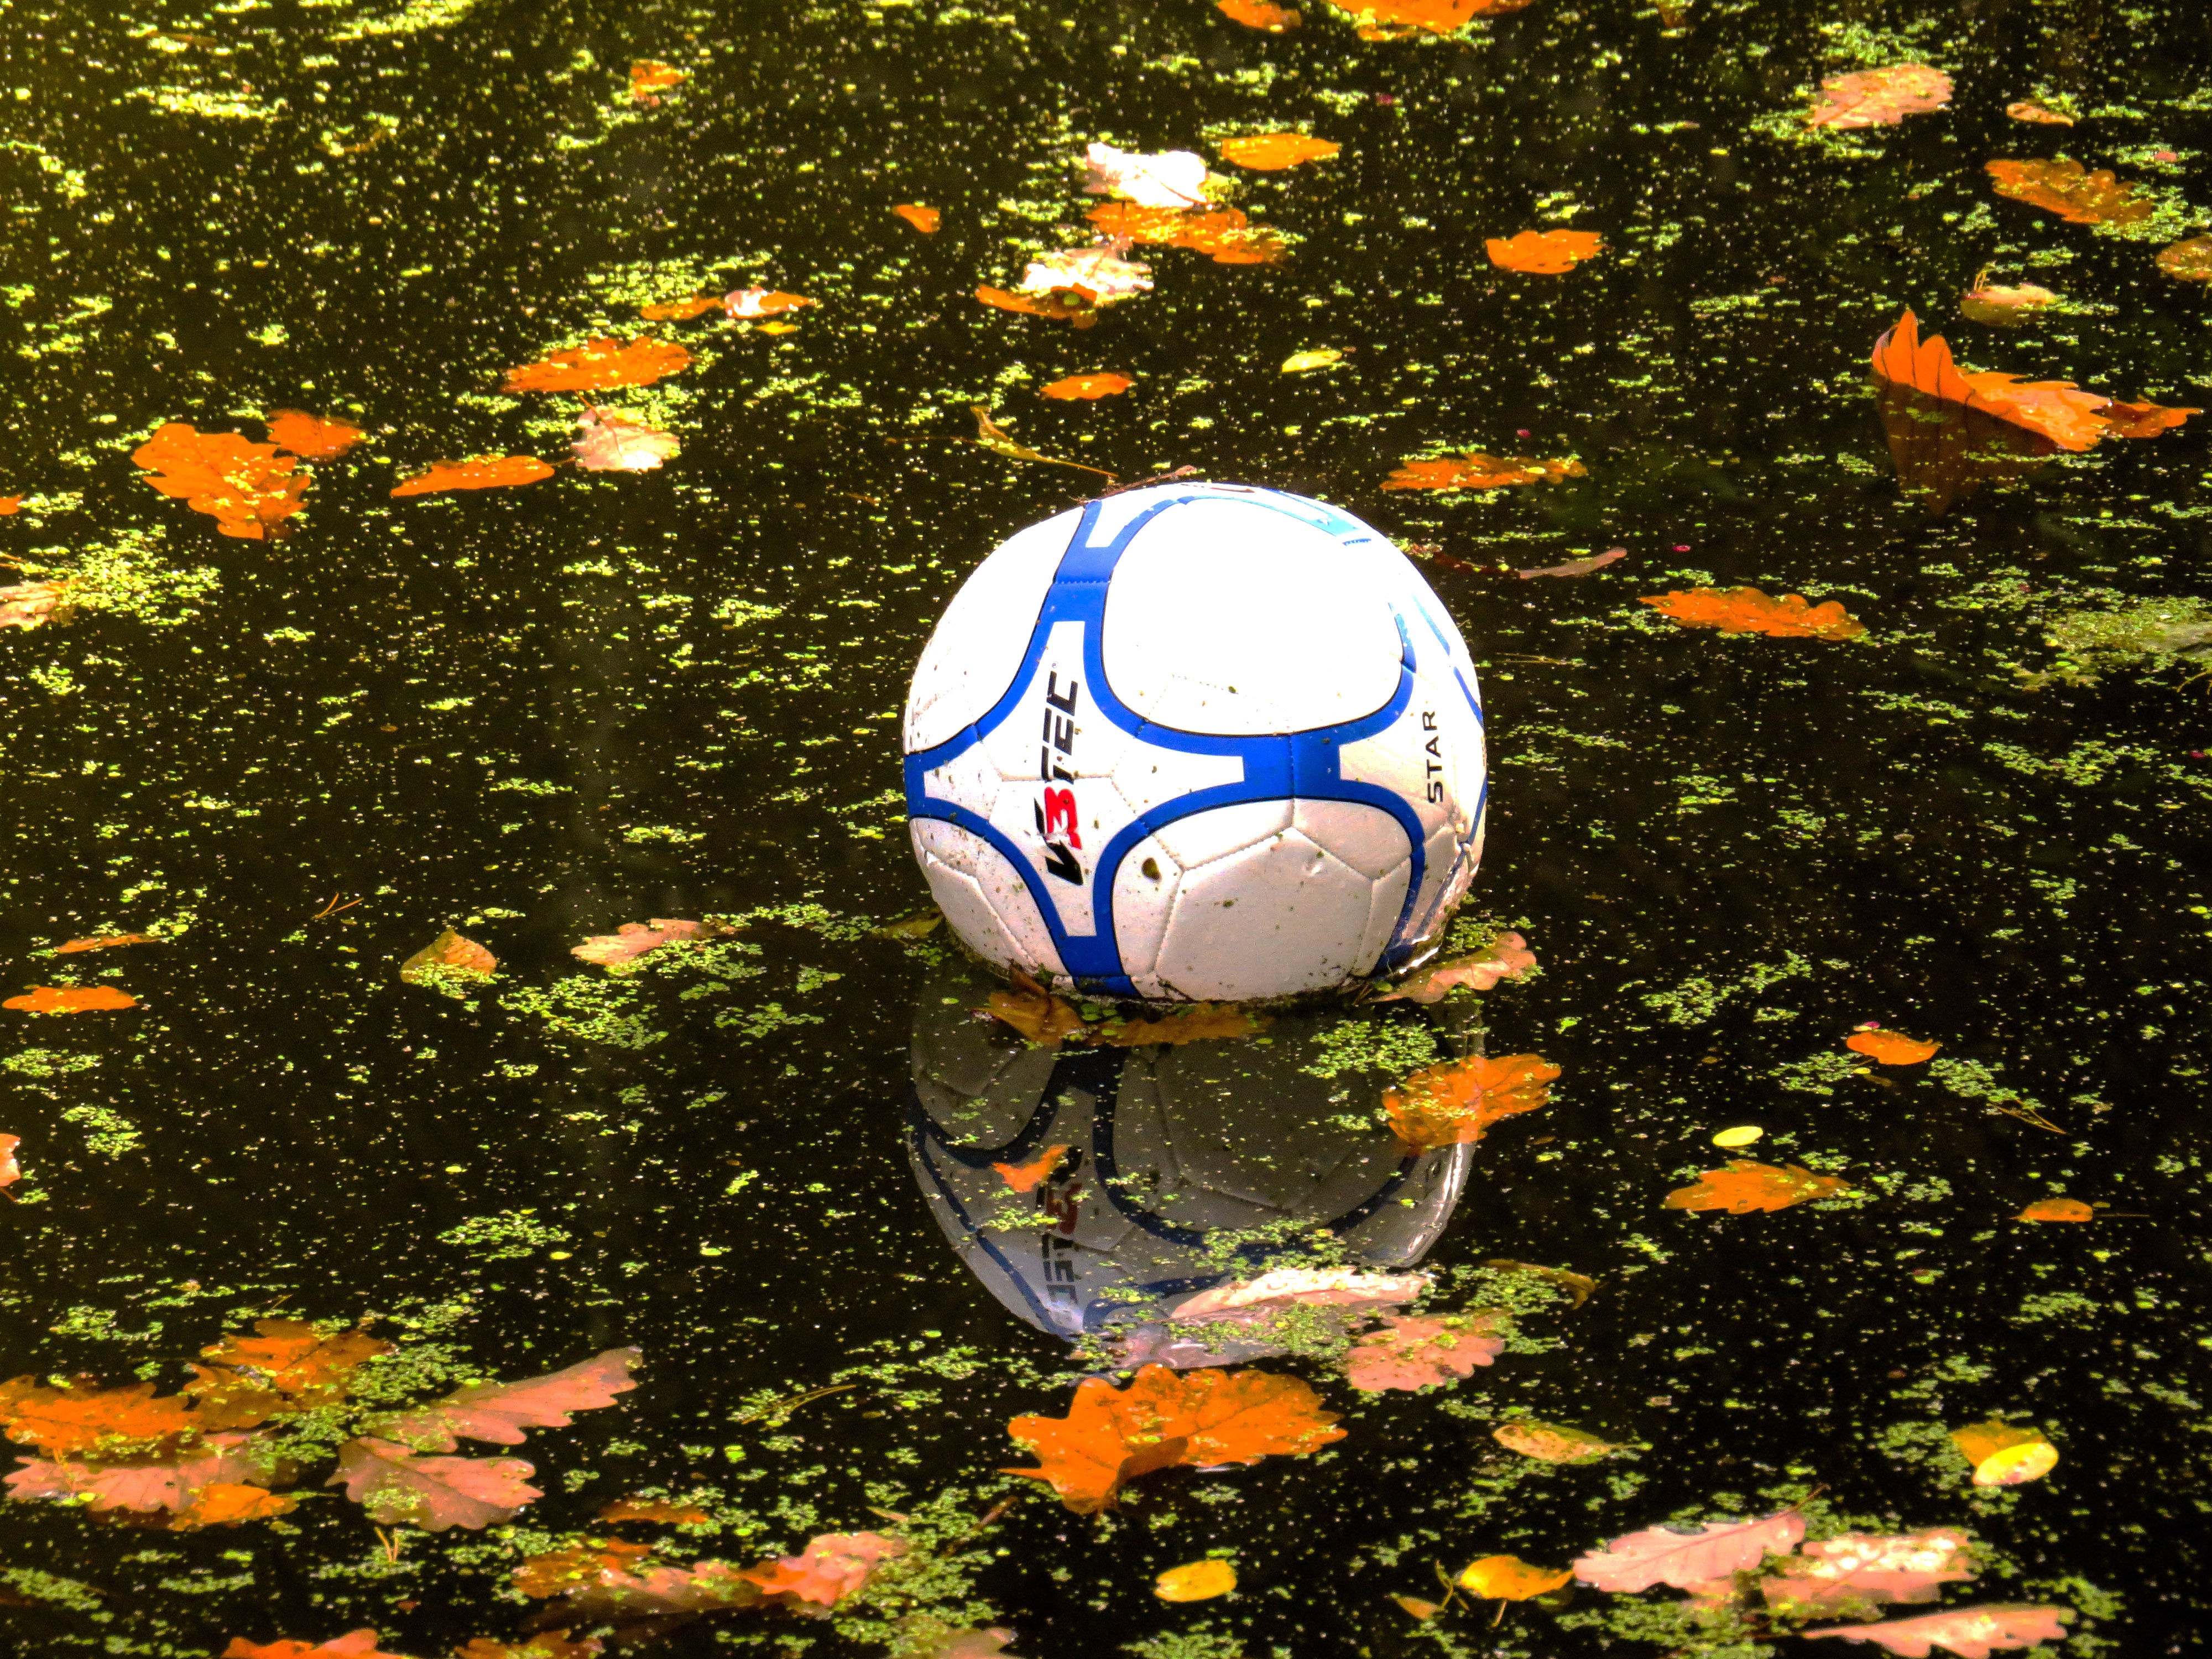
water, grass, flower, autumn, yellow, football, toy, art, ball, in the water, water polo